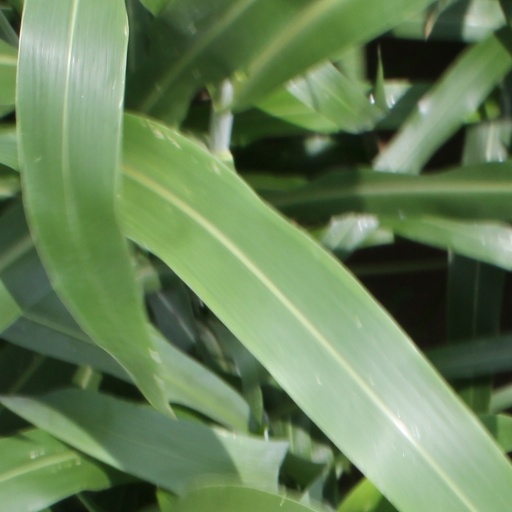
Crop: sorghum